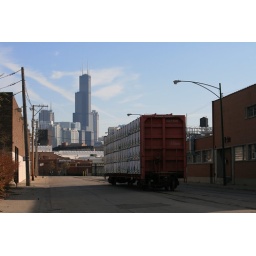
Goose Island - freight car in the road